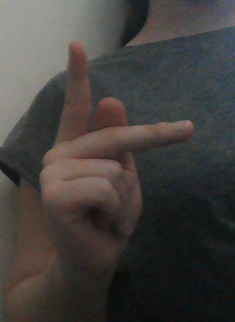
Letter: dha